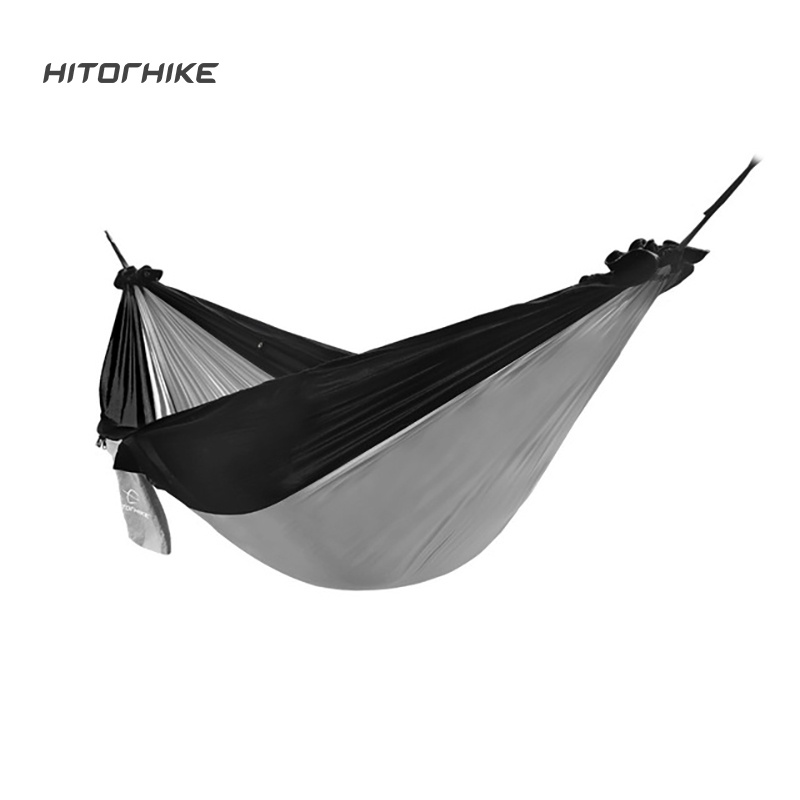
Hitorhike 1-2 Person Outdoor Mosquito Net Hammock
Brand Name: HITORHIKE Pole Material: Aluminum Origin: CN(Origin) Building Type: Construction Based on Need Type: 1 - 2 Person Tent Layers: Double Outside Tent Waterproof Index: 1000-1500 mm is_customized: No Fabric: 210T NYLONSPINNING Style: Outdoor Structure: One Bedroom Season: Summer Tent Bottom Waterproof Index: 1000-1500 mm Model Number: Tents Area: 21*65*120cm Number of Users: One Fabric: 210T NYLONSPINNING Type: 1 - 2 Person Tent Style: Outdoor color: black Layers: Single Pole Material: Aluminum Expand the size: 300cm-400cm Season: Four-season Tent weight :: 1.5kg Bearing weight:: 150kg
Brand: pebbleporium
Category: Sporting Goods > Outdoor Recreation > Camping & Hiking > Mosquito Nets & Insect Screens > Box Mosquito Nets